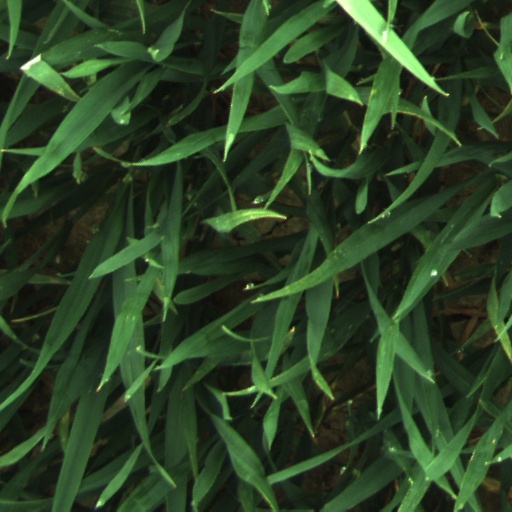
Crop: wheat